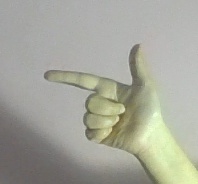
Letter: yaa